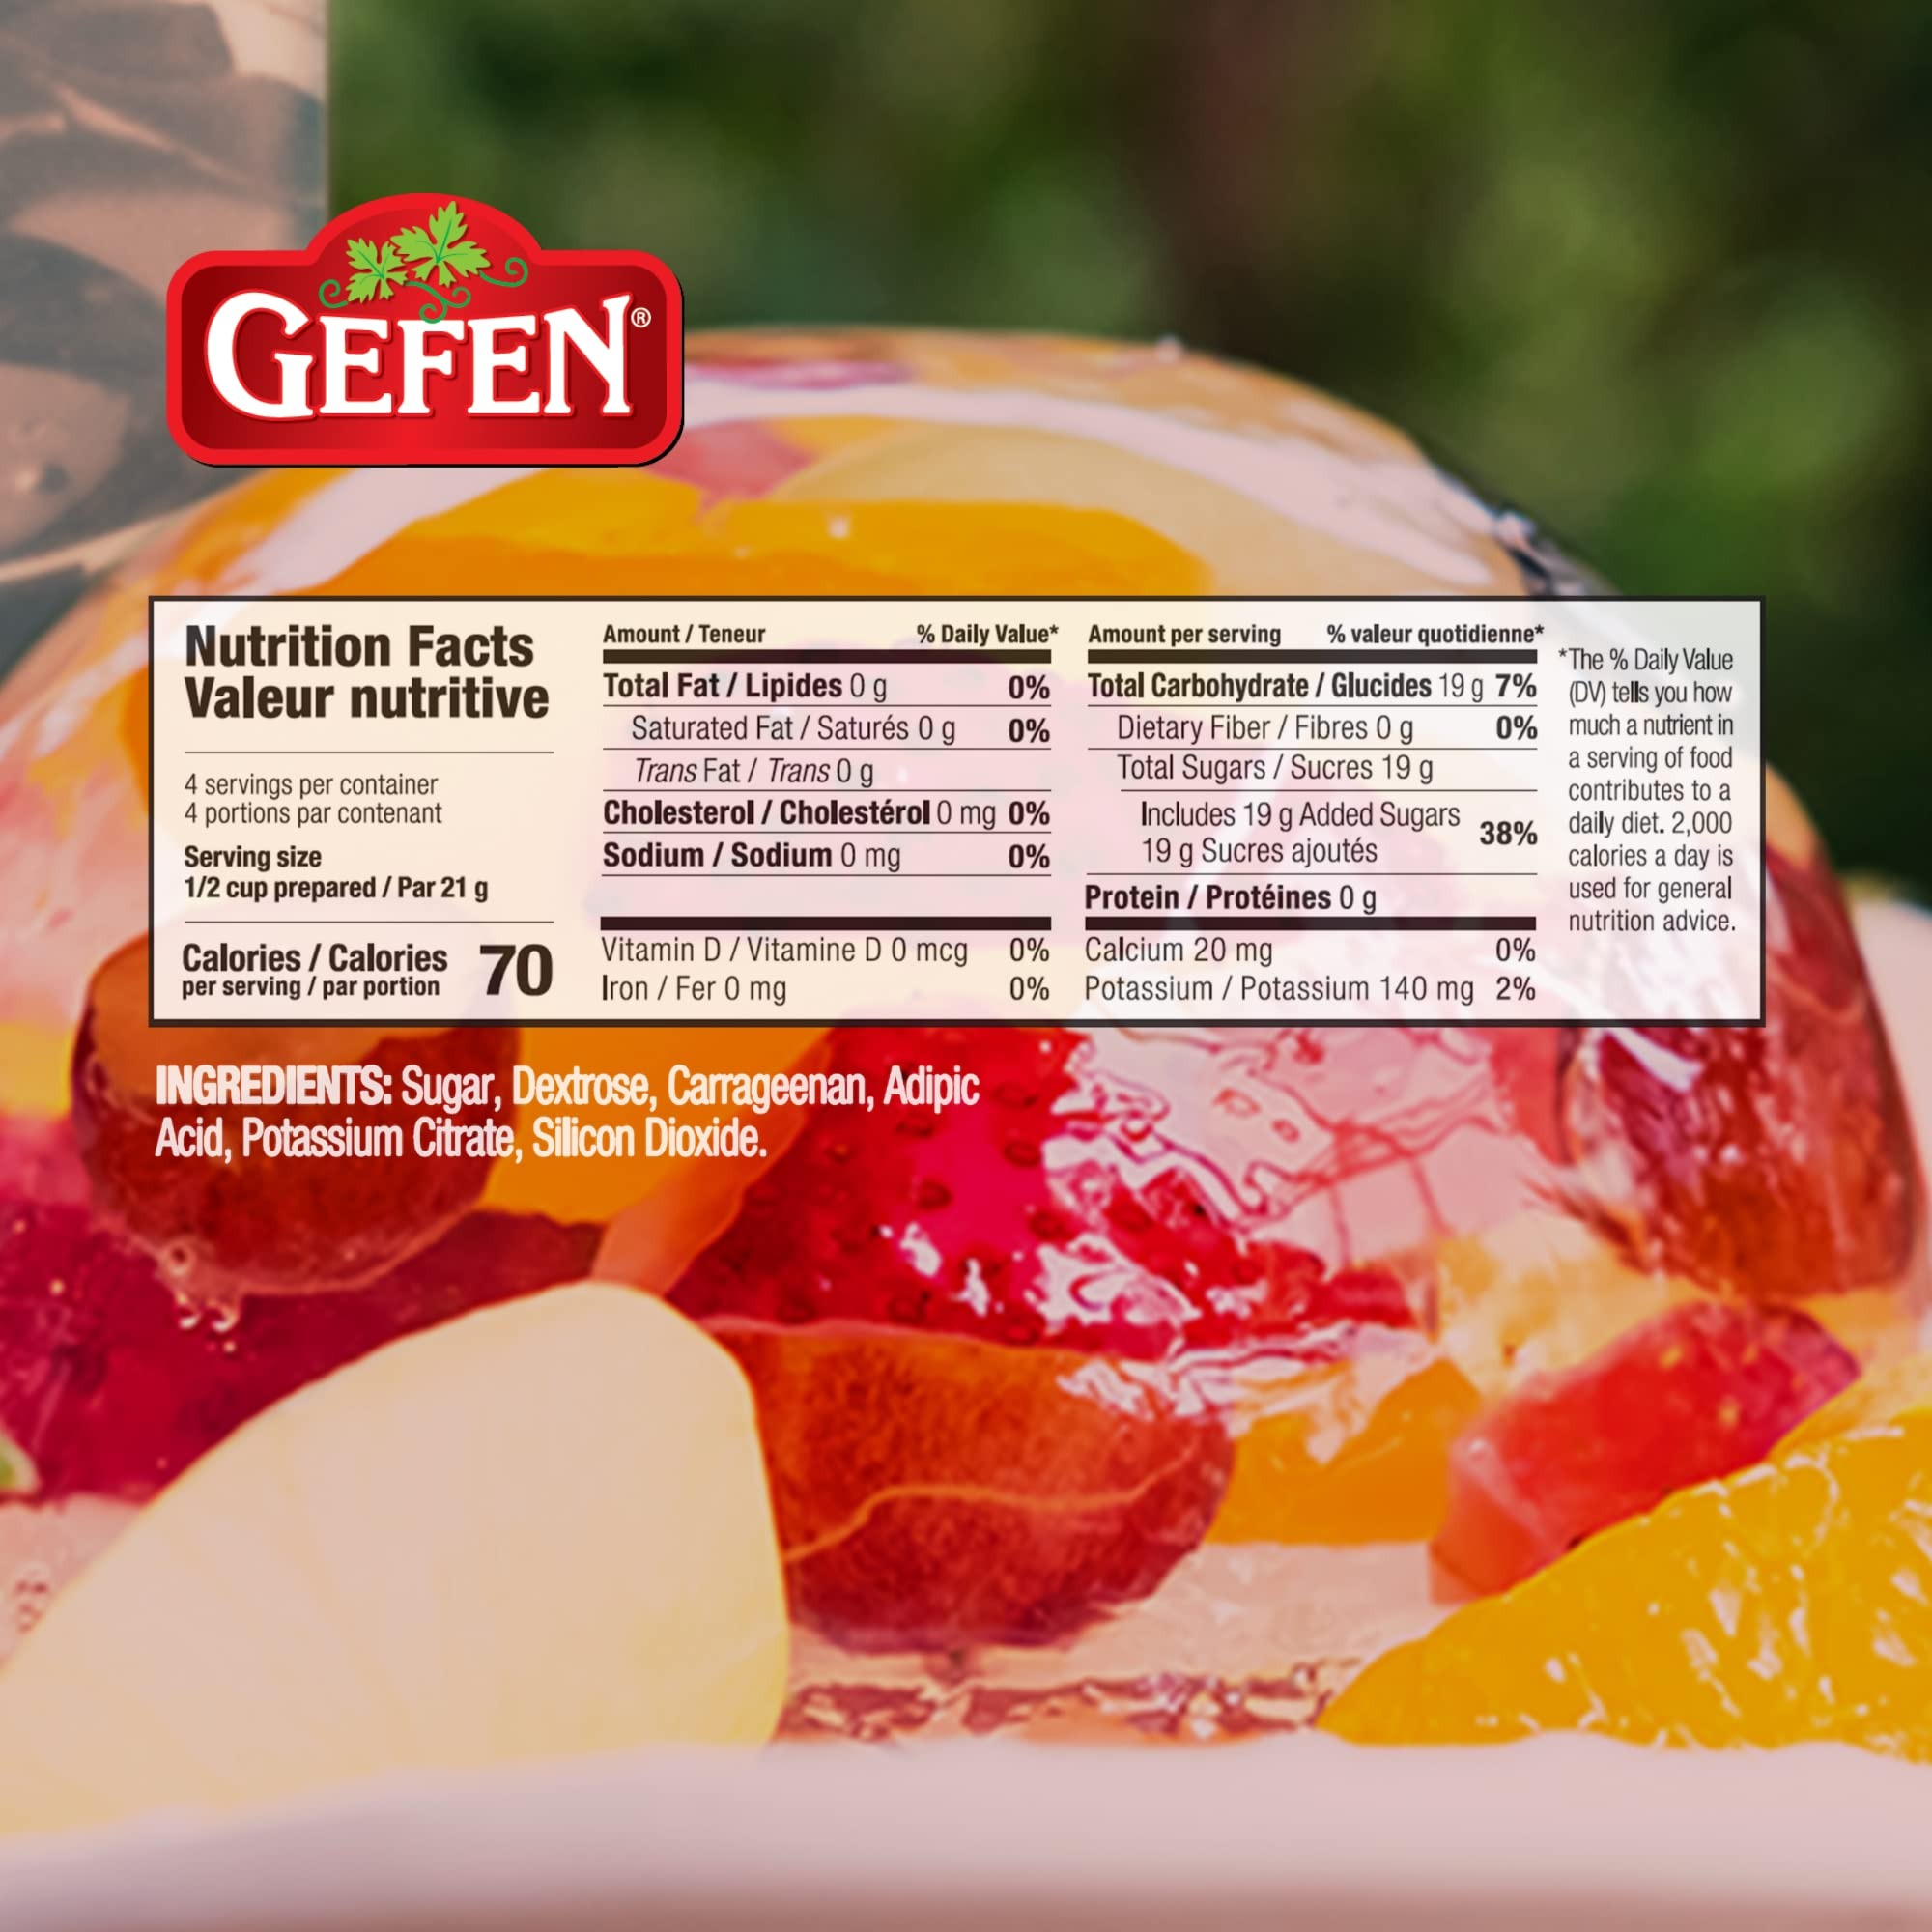
Item Name: Gefen Clear Unflavored Jello, 3oz (1 Pack)
Bullet Point 1: Gefen Clear Unflavored Jell Dessert (3oz.)
Bullet Point 2: Use instead of gelatin in confections.
Bullet Point 3: Unflavored and uncolored.
Bullet Point 4: Gluten Free
Bullet Point 5: Certified kosher
Product Description: Gefen Clear Jello is easy to make and a great dessert. It is Gluten free and certified kosher.
Value: 3.0
Unit: Ounce

Price: 6.97